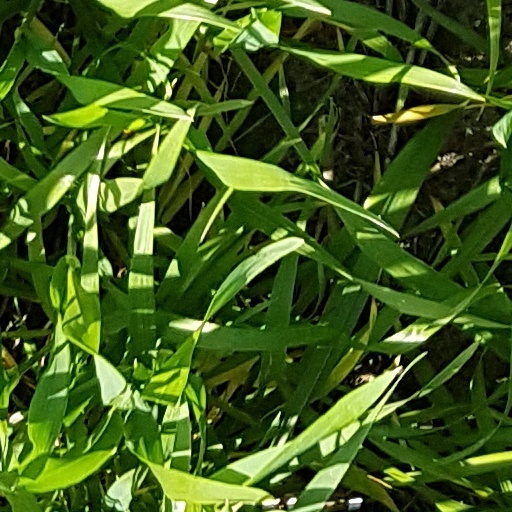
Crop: wheat